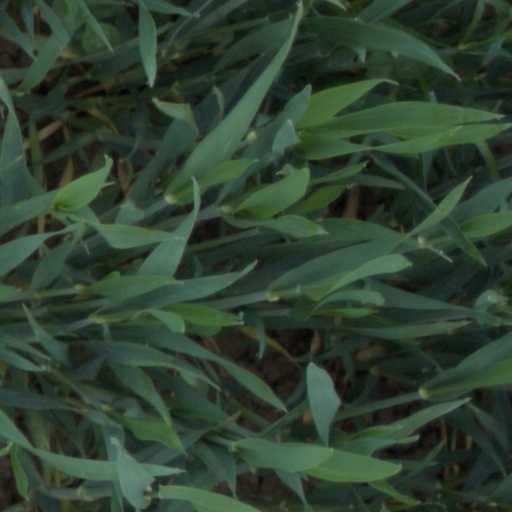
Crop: wheat